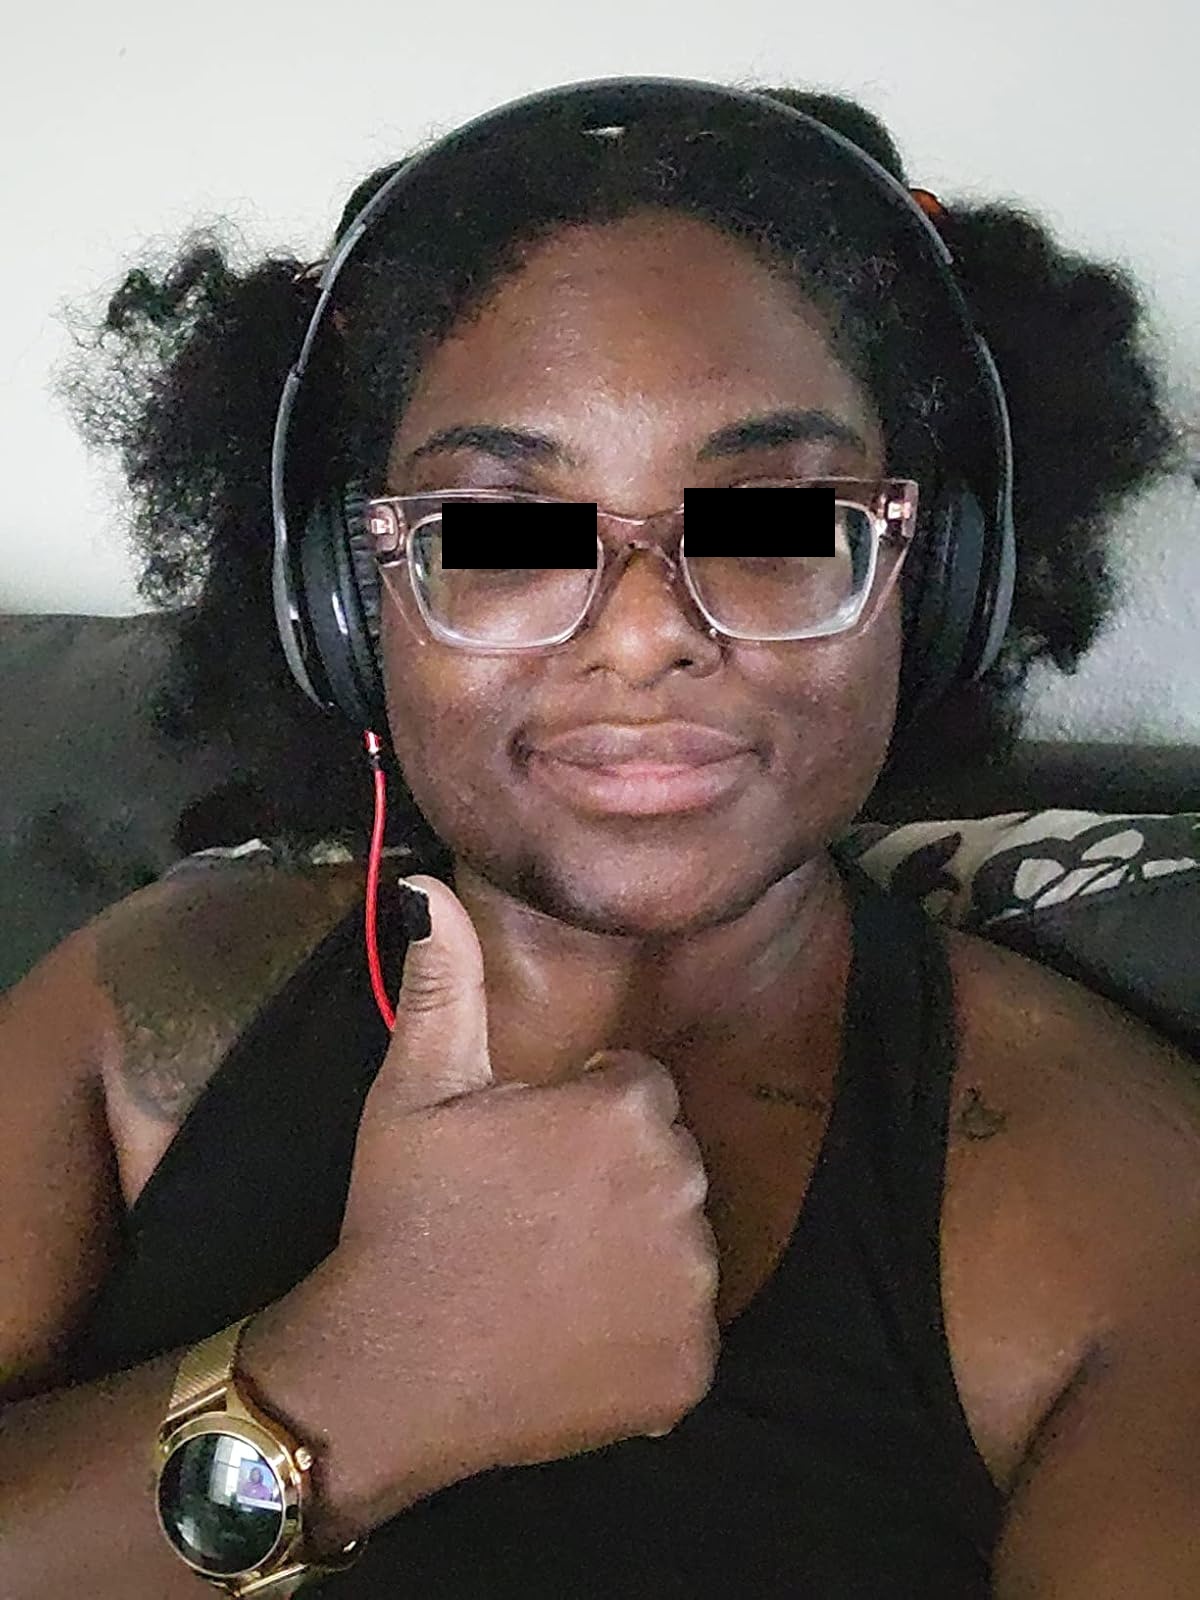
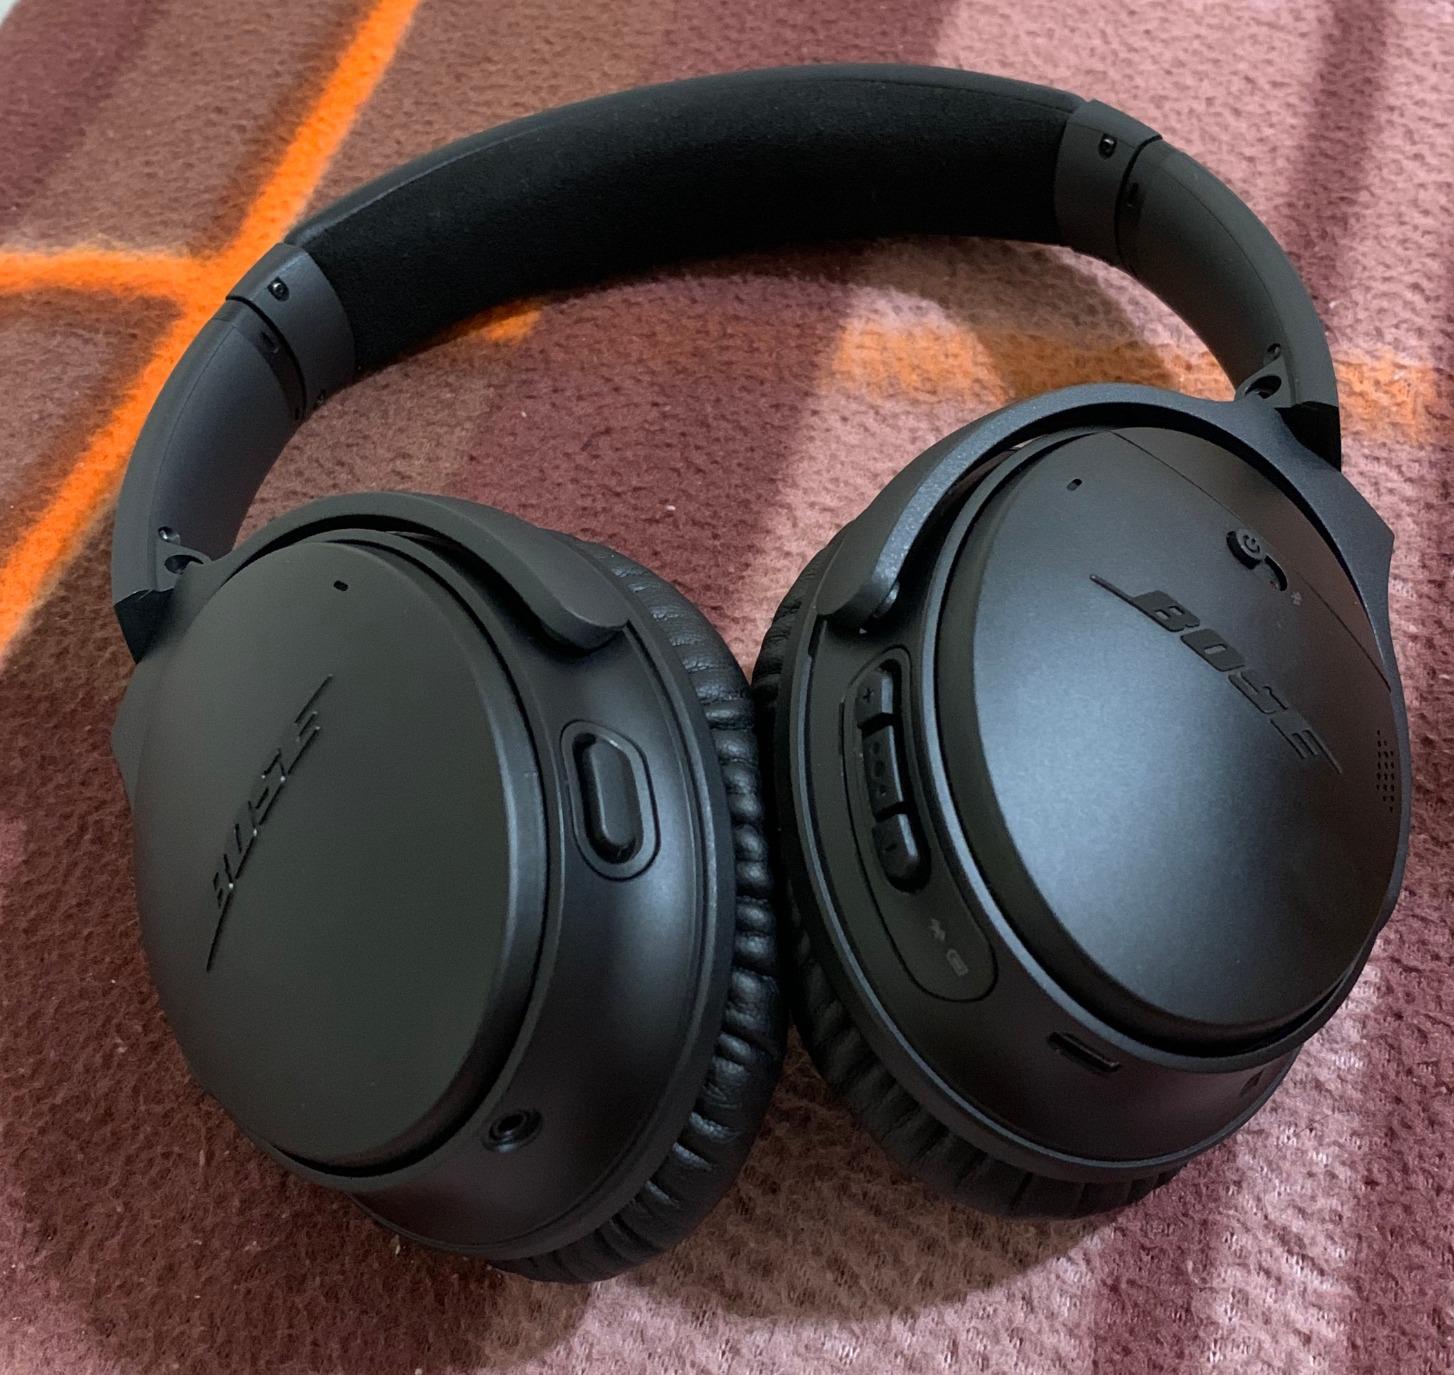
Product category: headphones
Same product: no